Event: Nepal Earthquake
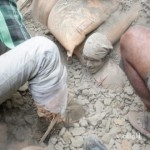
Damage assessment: damage